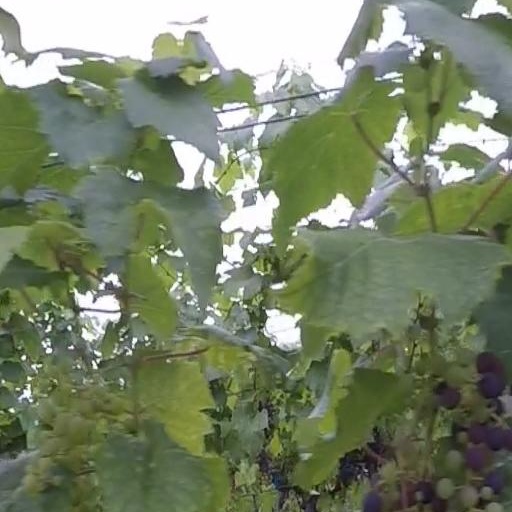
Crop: grape